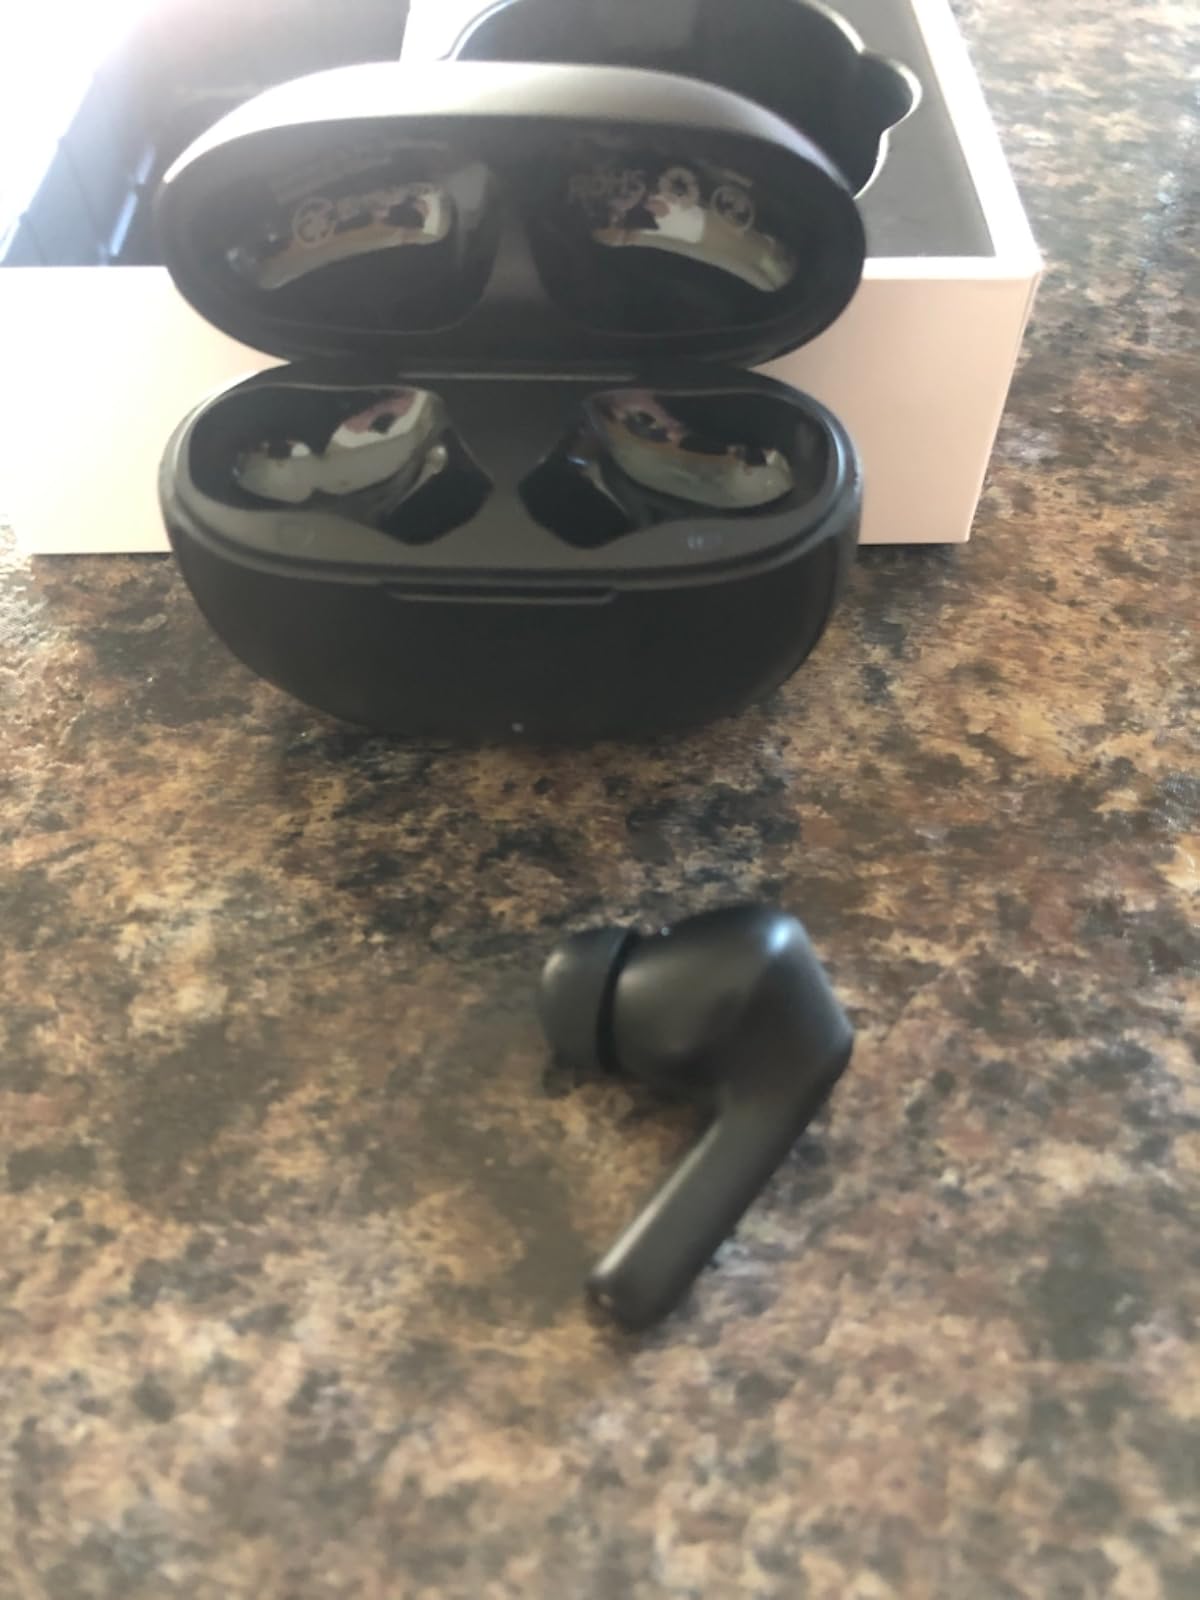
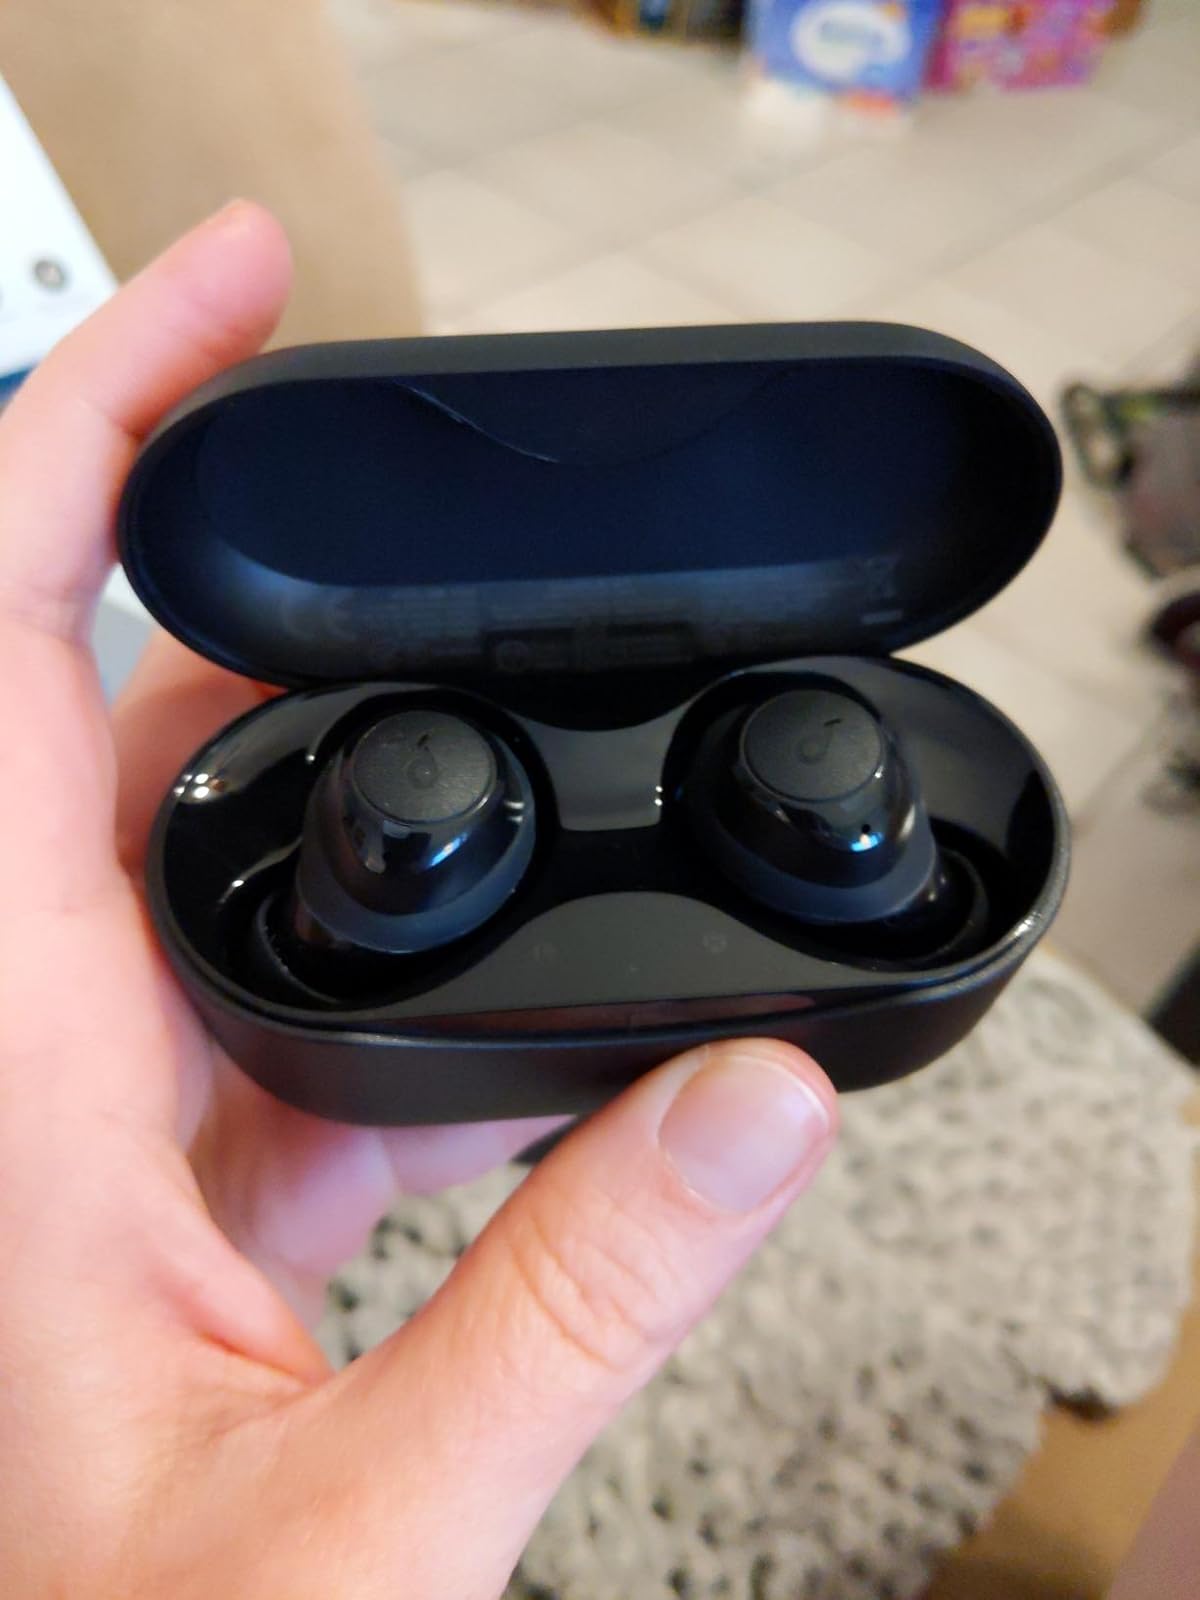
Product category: earbuds
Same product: no